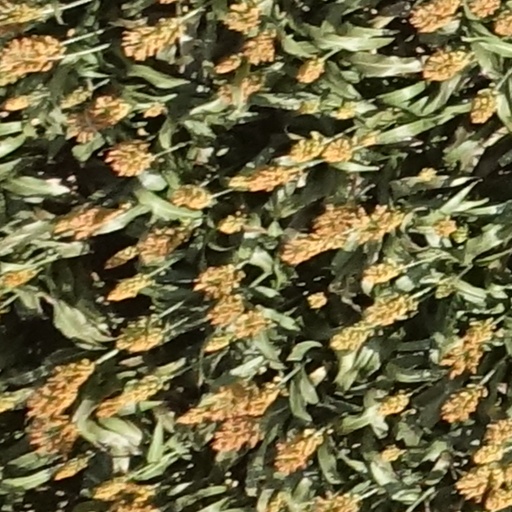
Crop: sorghum